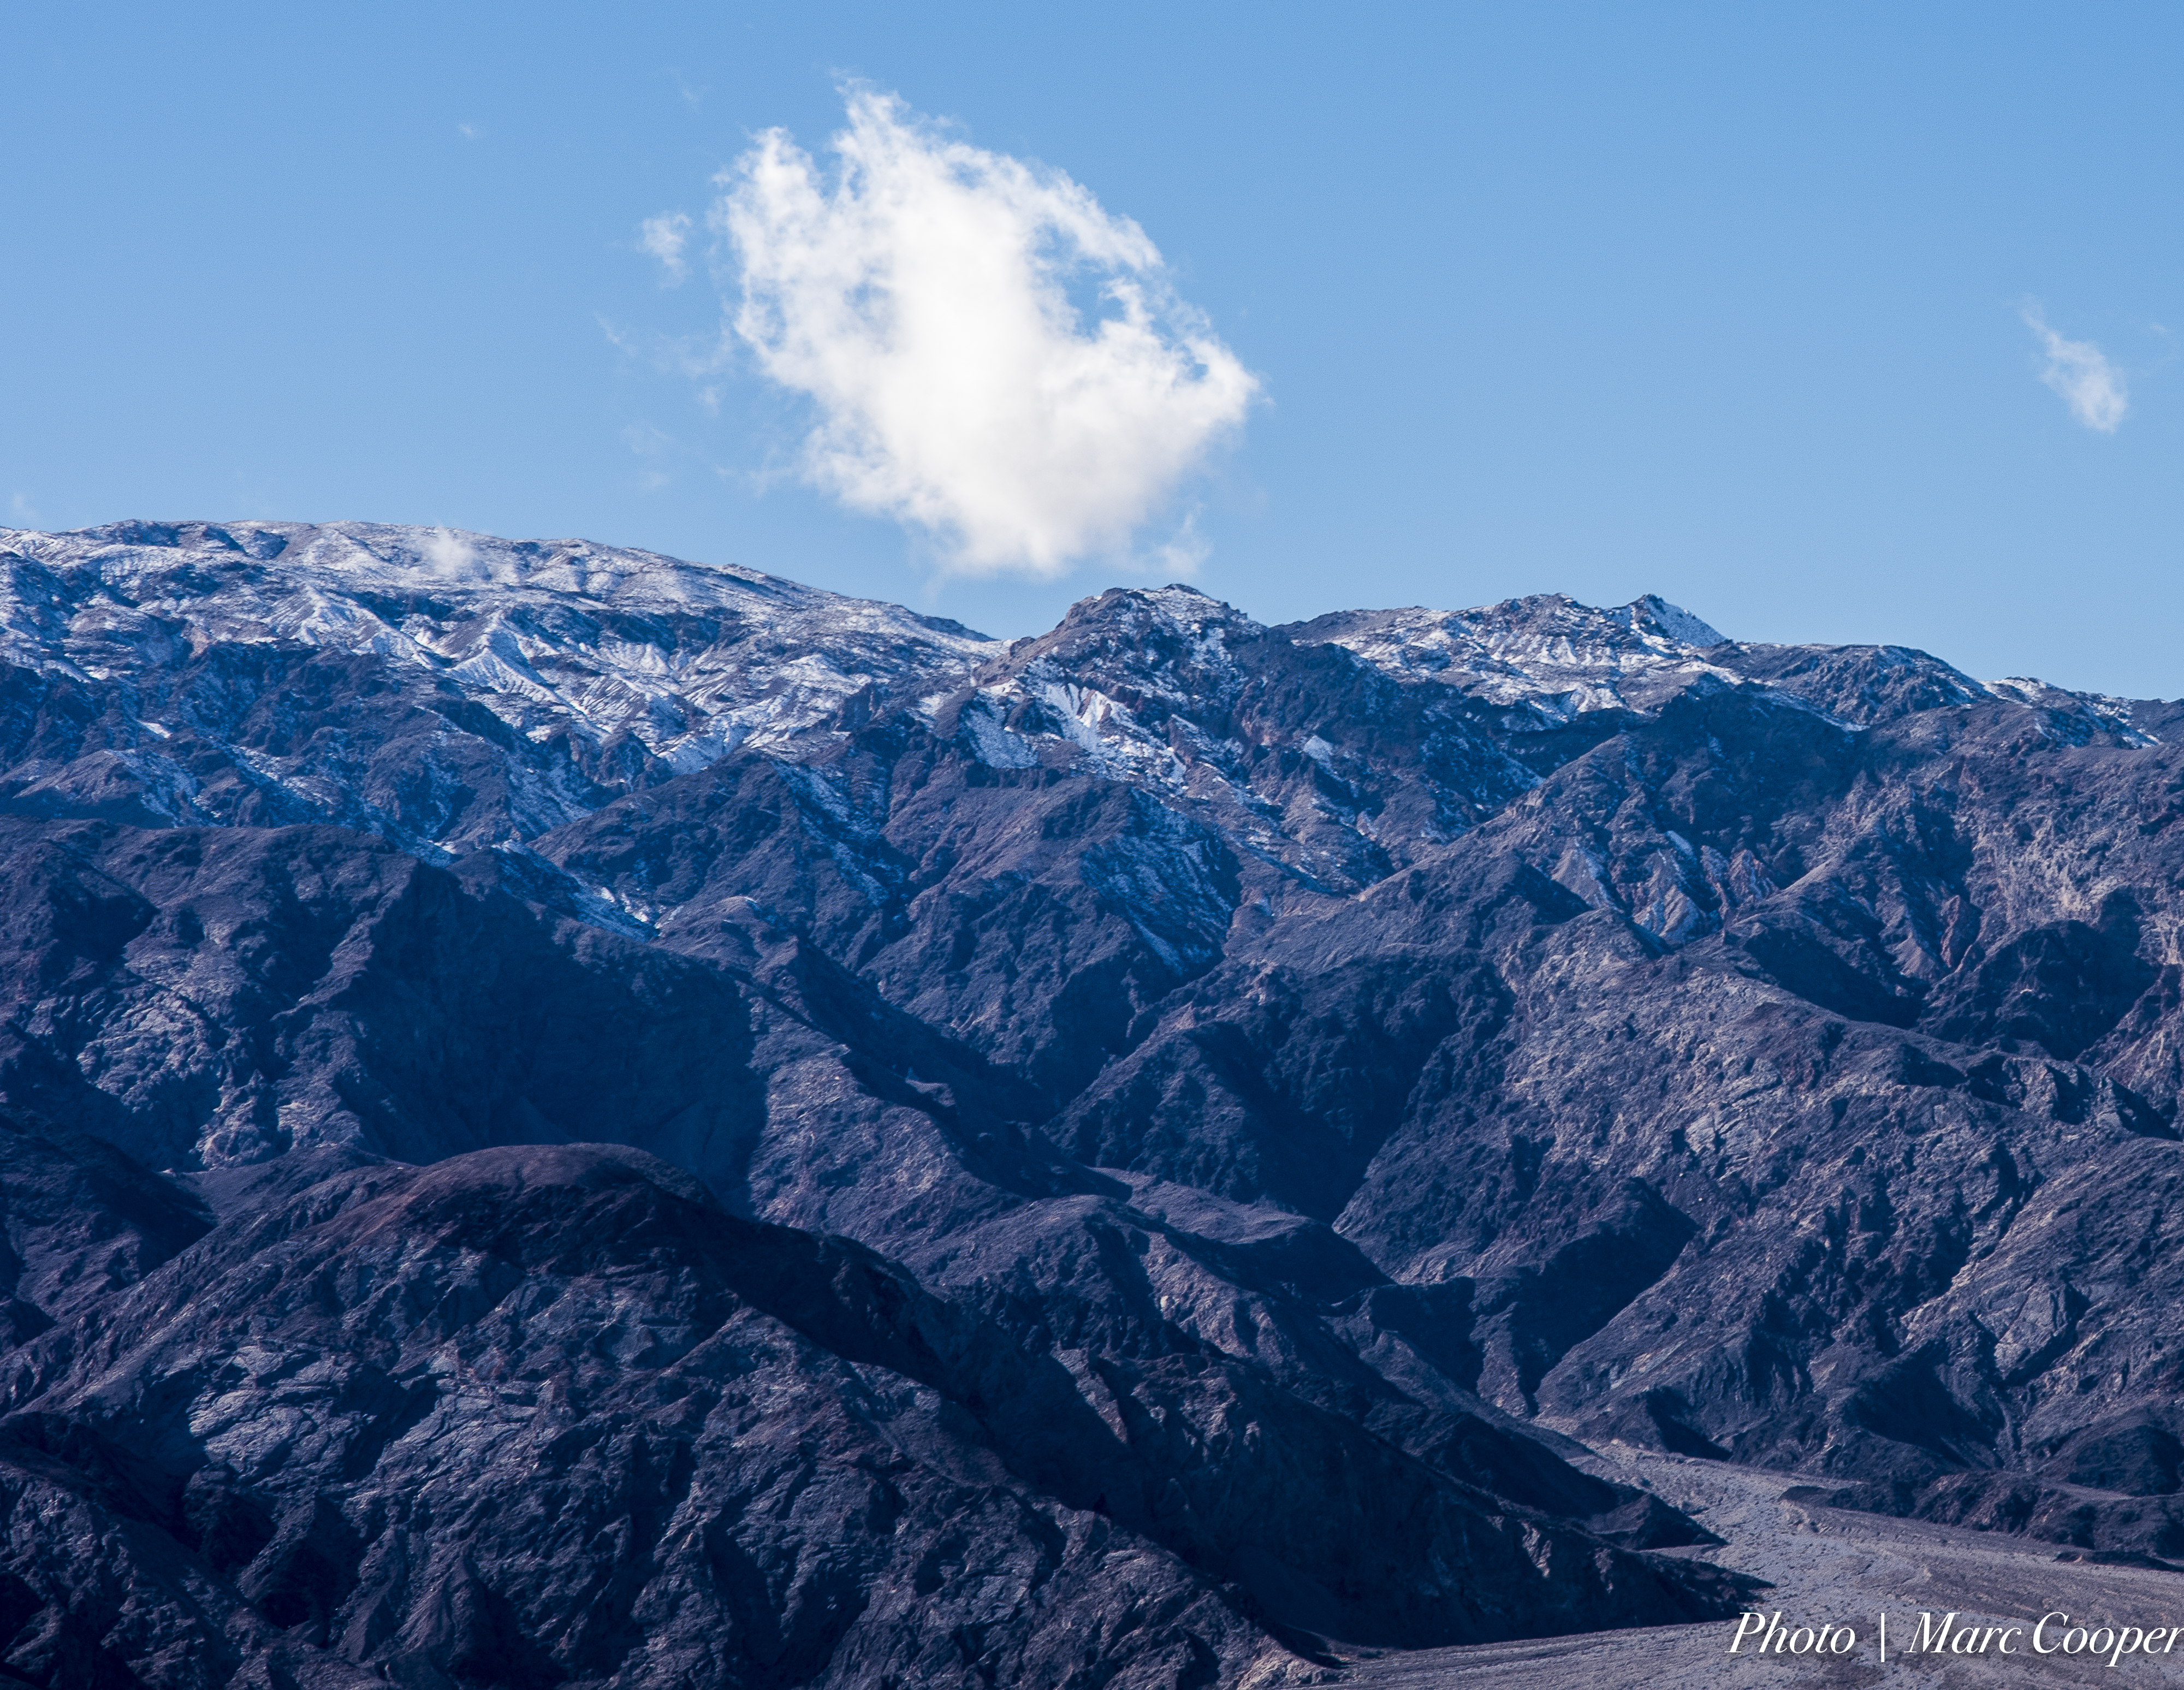
nature, wilderness, mountain, snow, winter, sky, desert, valley, mountain range, glacier, nikon, death, california, ridge, summit, outdoors, hdr, clouds, mountains, alps, plateau, dramatic, d810, mojave, langscape, cirque, landform, mountain pass, geographical feature, mountainous landforms, geological phenomenon